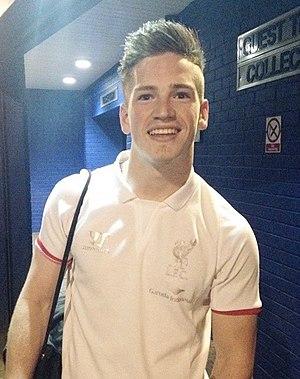
Ryan Kent, né le 11 novembre 1996 à Oldham, est un footballeur anglais qui évolue au poste de milieu de terrain au Rangers FC.